James Macpherson

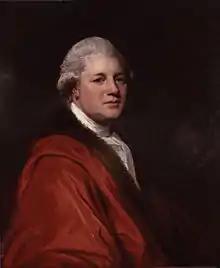

James Macpherson (Gaelic: "Seumas MacMhuirich" or "Seumas Mac a' Phearsain"; 27 October 1736 – 17 February 1796) was a Scottish writer, poet, literary collector, and politician. He is known for the Ossian cycle of epic poems, which he claimed to have discovered and translated from Gaelic.